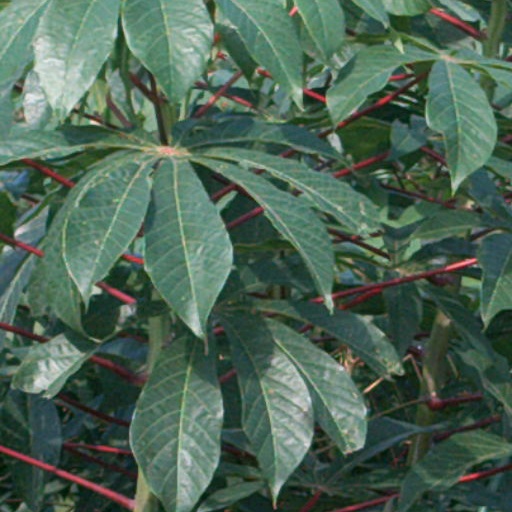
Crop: cassava